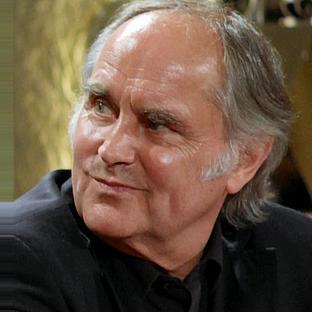
Age: 70